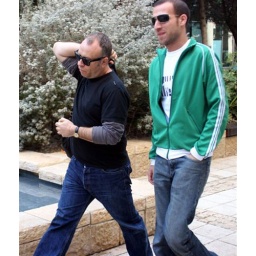
Men in black &amp;amp; green